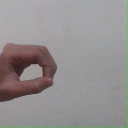
अक्षर: औ